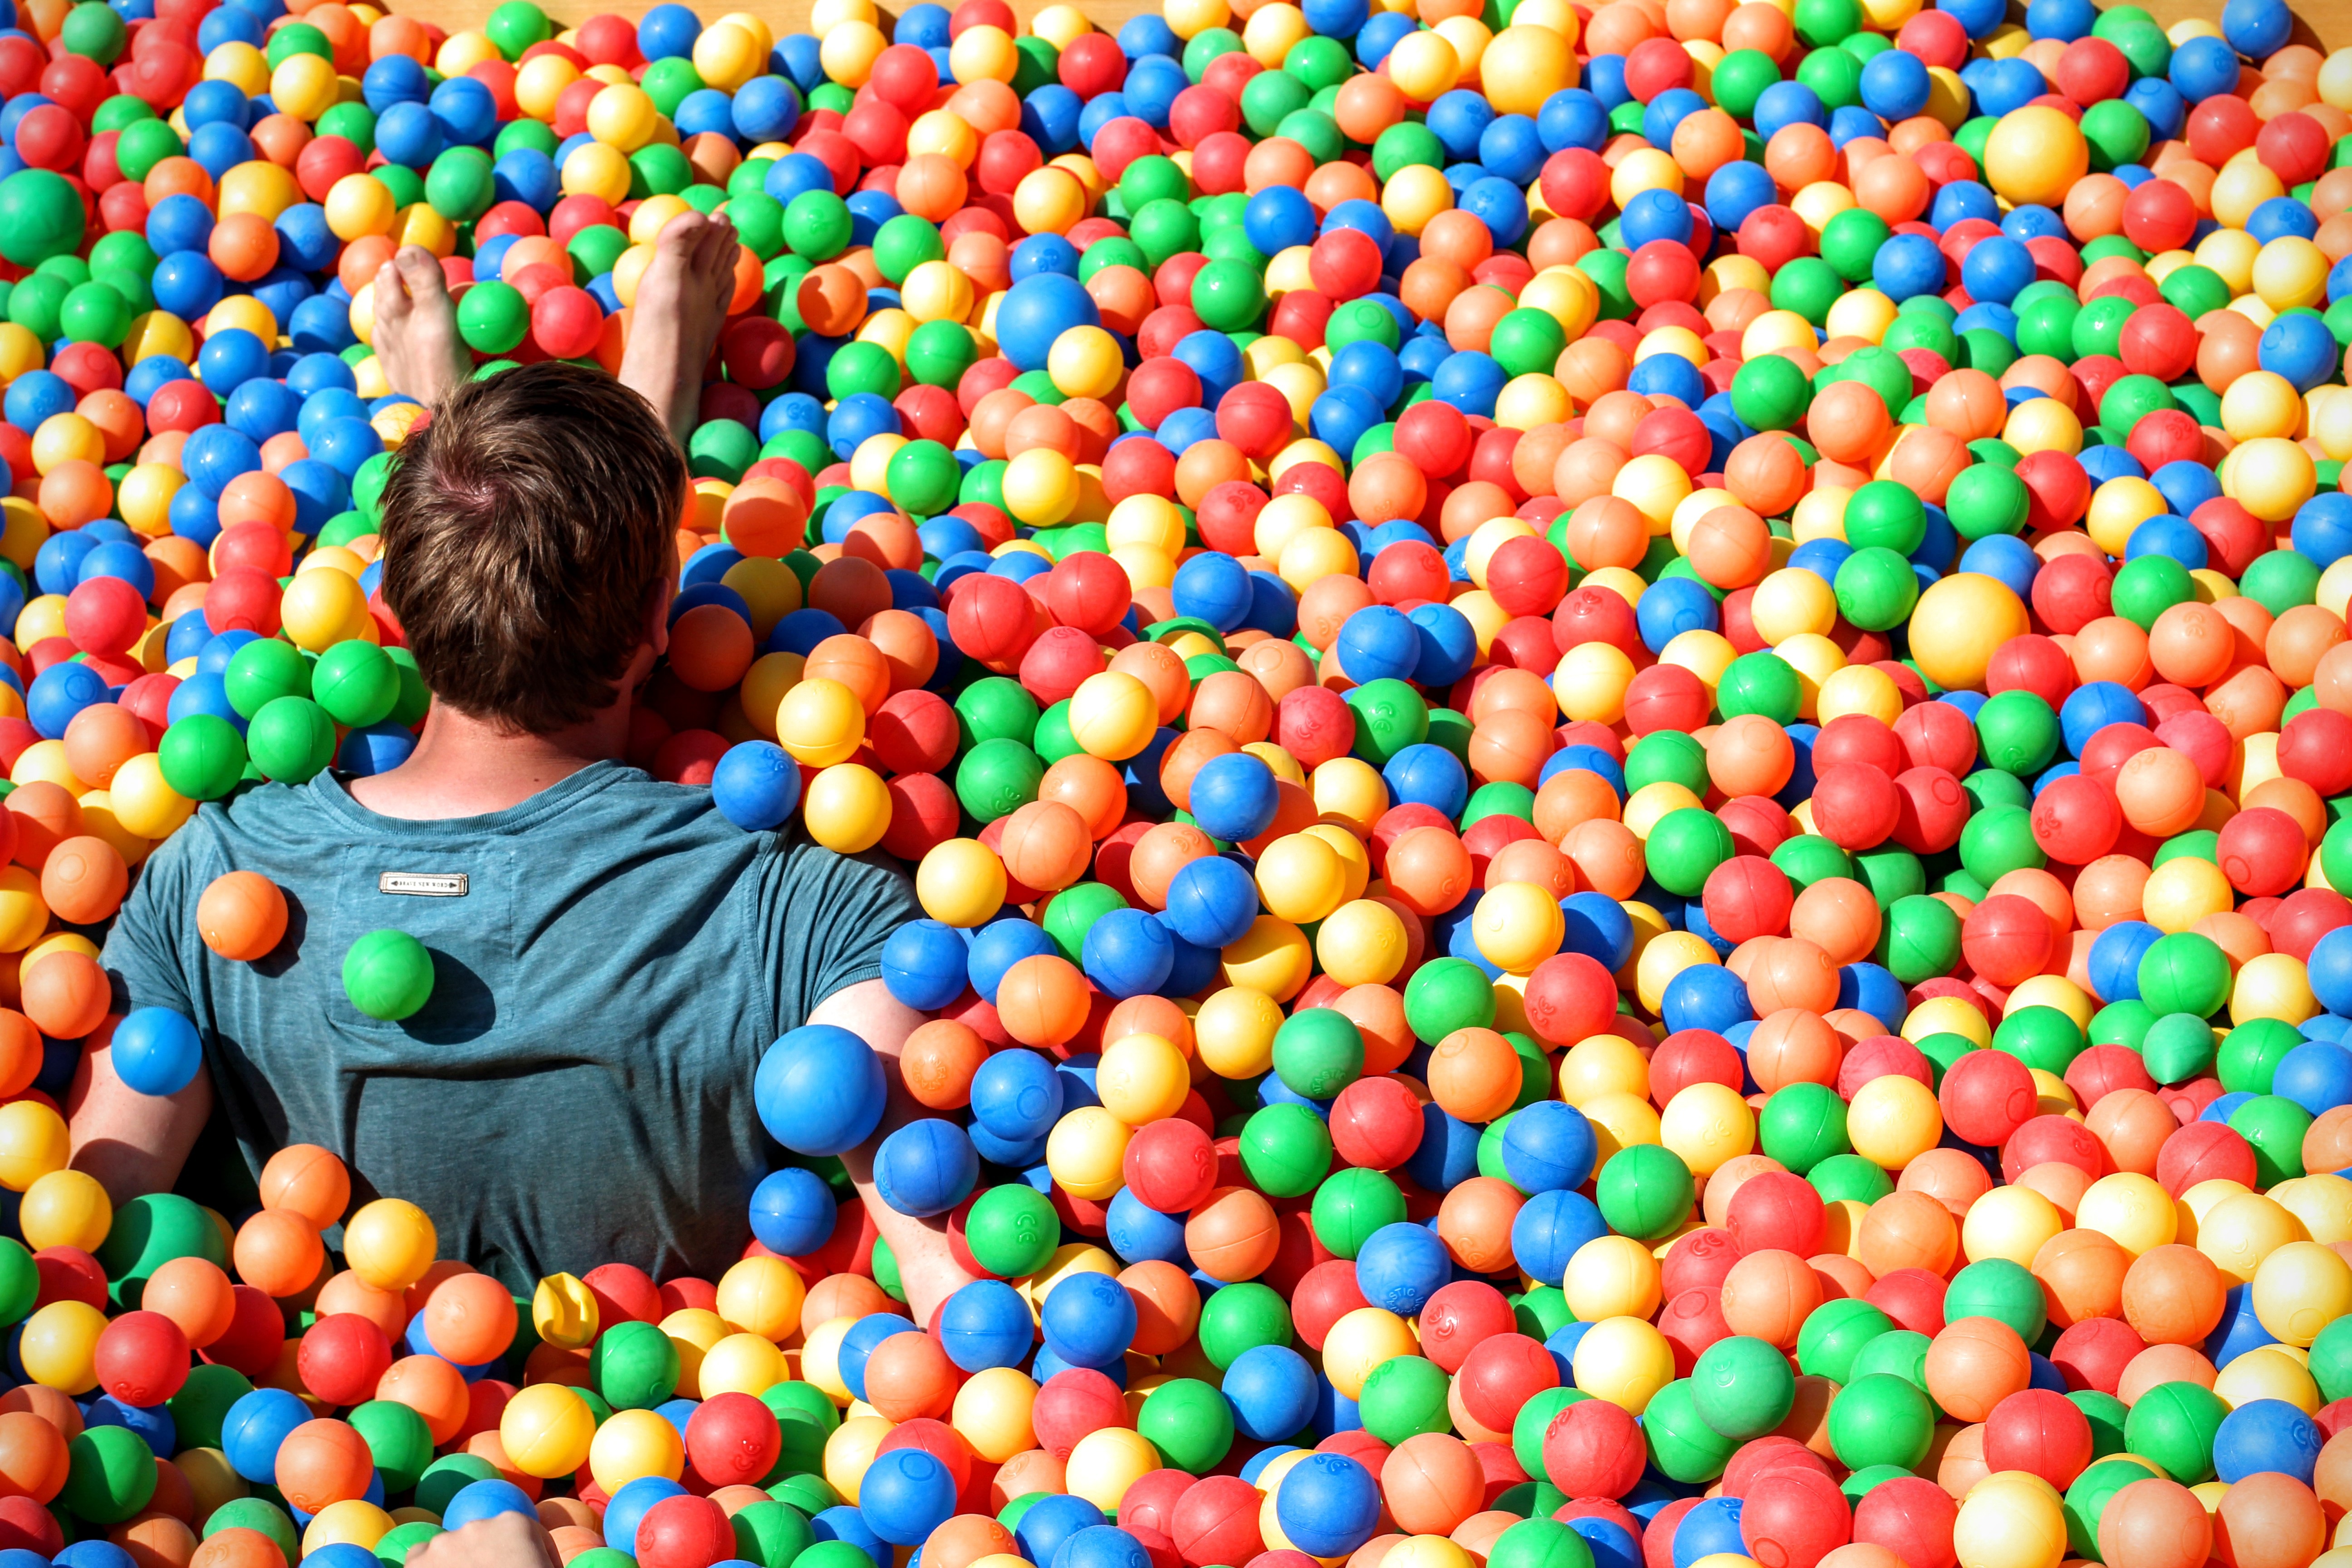
play, food, color, colorful, dessert, toy, fun, toys, candy, pleasure, confectionery, ball pit